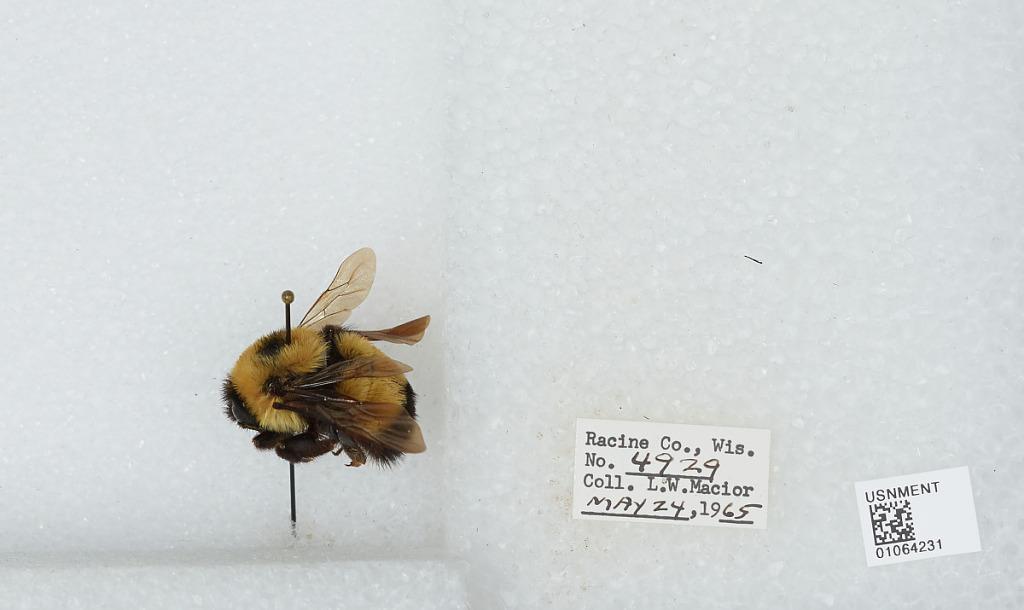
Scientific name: Bombus (Bombus) affinis Cresson
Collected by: L. Macior
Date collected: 1965-5-24
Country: United States
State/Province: Wisconsin
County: Racine
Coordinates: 42.78, -87.76